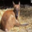
Label: deer